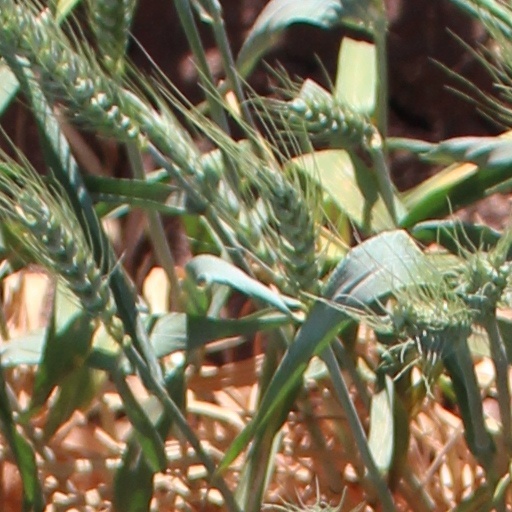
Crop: wheat